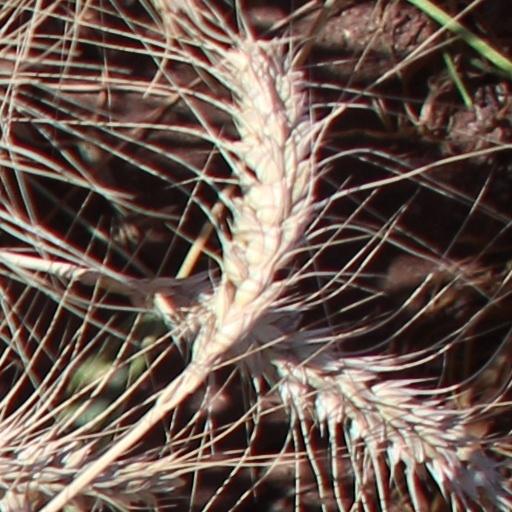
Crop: wheat